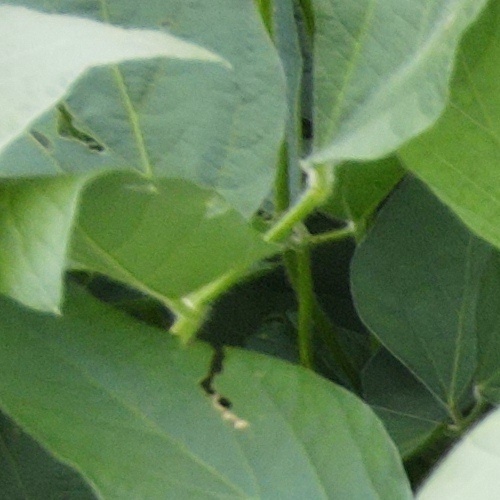
Label: Caterpillar